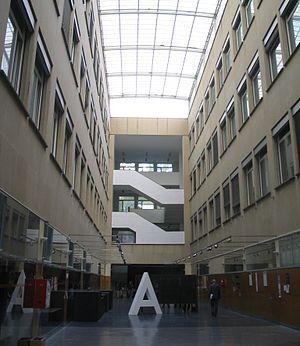
L'École technique supérieure d'architecture de Madrid, est l'école d'architecture de l'université polytechnique de Madrid, en Espagne. Elle prépare et octroie le titre d'architecte, et remet des doctorats et autres masters. Créée en 1844 sous le nom d'Escuela Especial de Arquitectura de Madrid, elle est l'école d'architecture la plus ancienne d'Espagne. L'édifice actuel a été inauguré en 1936 et compte une bibliothèque très fournie qui bénéficie de divers fonds. Le centre est situé sur l'Avenue Juan de Herrera, 4, dans la Cité universitaire de Madrid et compte 5 371 élèves en 2012, faisant d'elle l'école avec le plus grand nombre d'élèves de l'UPM. Elle est reconnue comme l'une des meilleures écoles d'architecture du monde.